Nordic countries

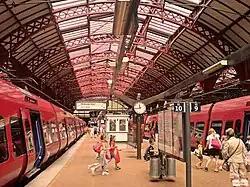
Copenhagen Central Station with S-Trains

Nordic parliaments are all based on a one-chamber system. The Norwegian parliament, the Storting, did actually function as two separate chambers until 2009 when dealing with certain issues. The Icelandic Althing, founded in 930 AD, is reputed to be the oldest working parliament in the world. However, it was dissolved for much of the first half of the 19th century. In Denmark, Iceland and Sweden elections are held at least once every four years. Finland, Åland and Norway have fixed four-year election periods. Elections in the Faroe Islands and Greenland follow the Danish system of elections. The Danish Folketing has 179 seats, including two seats each for the Faroe Islands and Greenland. The Finnish Eduskunta has 200 seats, including one seat for Åland. The Icelandic Althing has 63 seats, the Norwegian Storting 169 seats and the Swedish Riksdag 349 seats. The Faroese Løgting has 33 seats, Greenland's Inatsisartut 31 seats and Åland's Lagtinget 30 seats.